Thunder Tiger

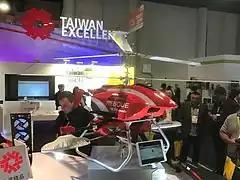
Thunder Tiger Search and Rescue Sirius CX-180 Helicopter

Thunder Tiger Corporation is a Taiwanese manufacturer of radio controlled models for the consumer market and more serious uncrewed vehicles for the government/defense market.